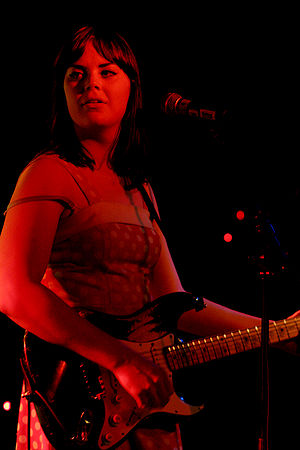
Maria / Udbredelse / Maria som andetnavn
Den norske musiker Ida Maria Børli Sivertsen (f. 1984).
"Maria er et vidt udbredt pigenavn brugt i mange forskellige kulturer, inklusive alle europæiske lande, i Nord- og Sydamerika, Afrika og visse dele af Mellemøsten og Asien. ""Maria"" er sandsynligvis det mest udbredte pigenavn i den vestlige verden. Navnet ""Maria"" bruges også som drengenavn i nogle sprog, men da kombineret med et andet drengenavn.